Strabane

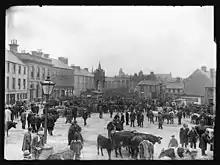
Photograph of Strabane Fair by Herbert F. Cooper, (PRONI)

The locale was home to a group of northern Celts known as the Orighella as far back as the fourth century when the territories of Owen (later Tír Eoghain) and Connail (later Tír Chonaill - mostly modern County Donegal) were established, and Orighella were assimilated into the Cenél Conaill. With the arrival of Saint Patrick, a mission established a church in the area near Castlefin, and having visited the Grianán Aileach for the conversion of Owen, returned along the Foyle river, establishing a further church at Leckpatrick (the name means 'the flagstone of St. Patrick'). A later church was established at Lifford/Clonleigh by a mission headed by St. Colmcille. In AD 586 St. Colgan established a monastery at Camus [from whence the parish of Camus-Juxta-Mourne gets its name]. Other monasteries and religious sites were established at this time at Urney, Ballycolman, Donagheady, and Artigarvan.